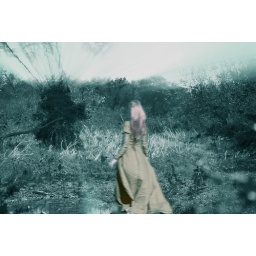
Picture was taken in old river bed that was flooded out several years ago near San Antonio.